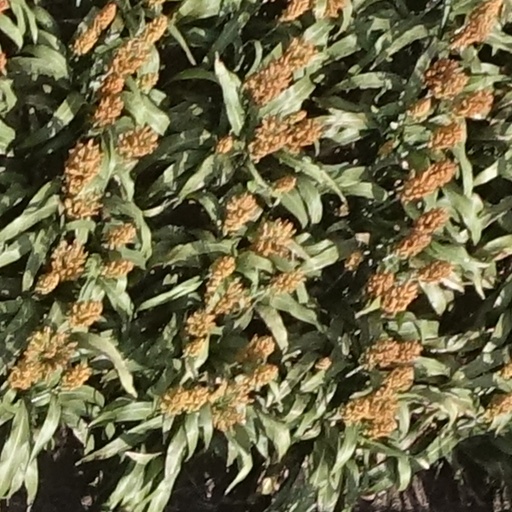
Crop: sorghum